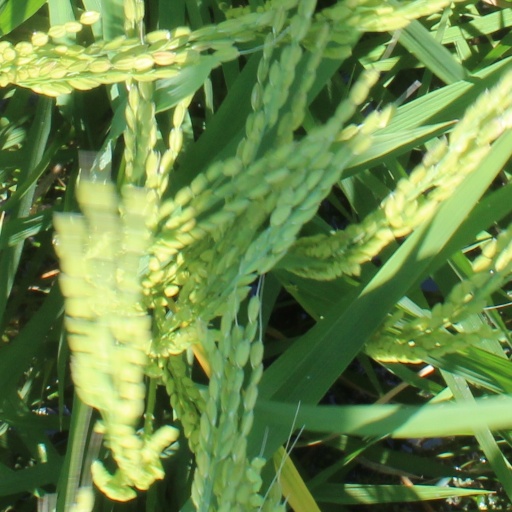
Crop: rice